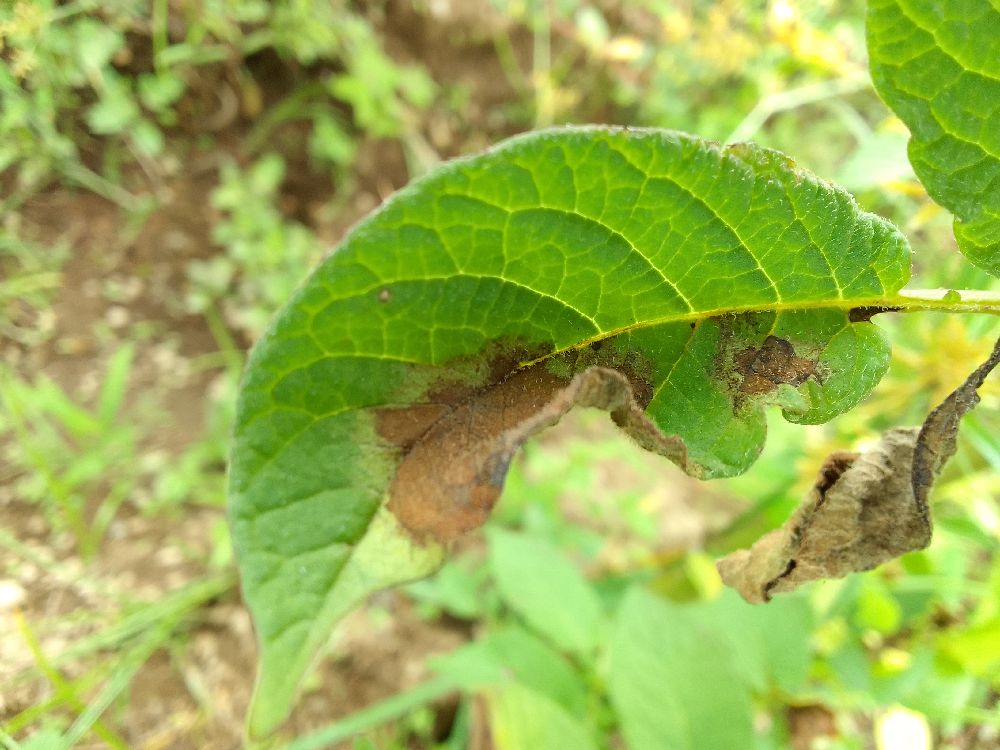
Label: Late blight